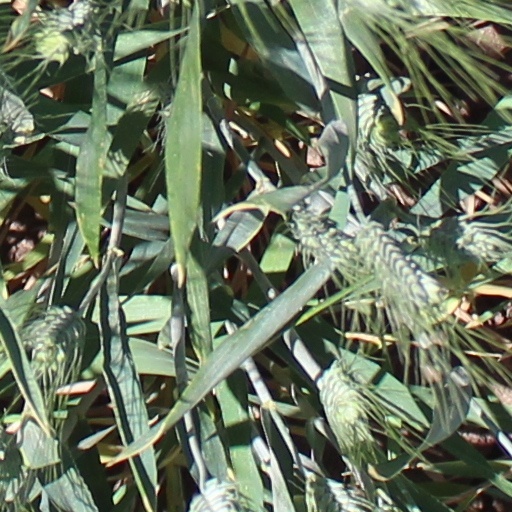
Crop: wheat